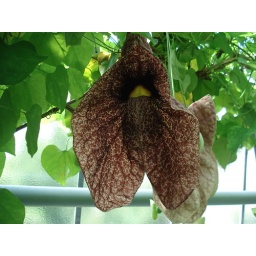
What is found in a Victorian green house in Muenster